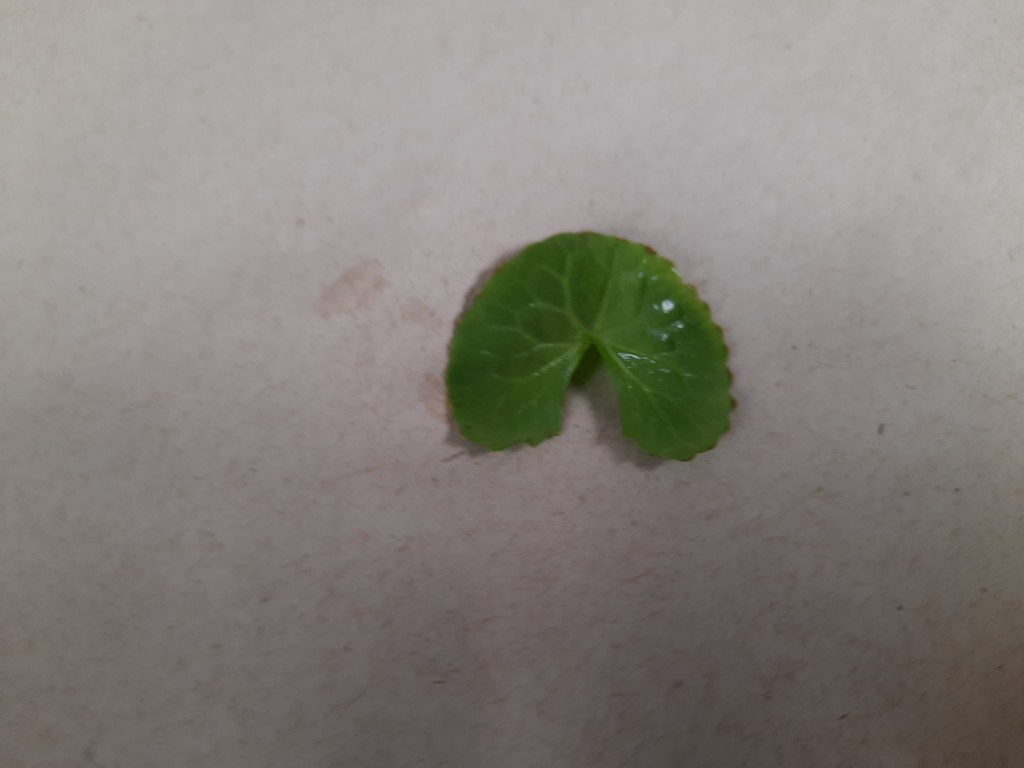
Label: Healthy